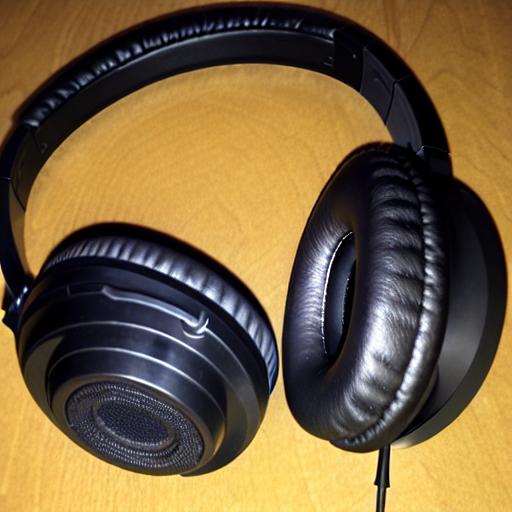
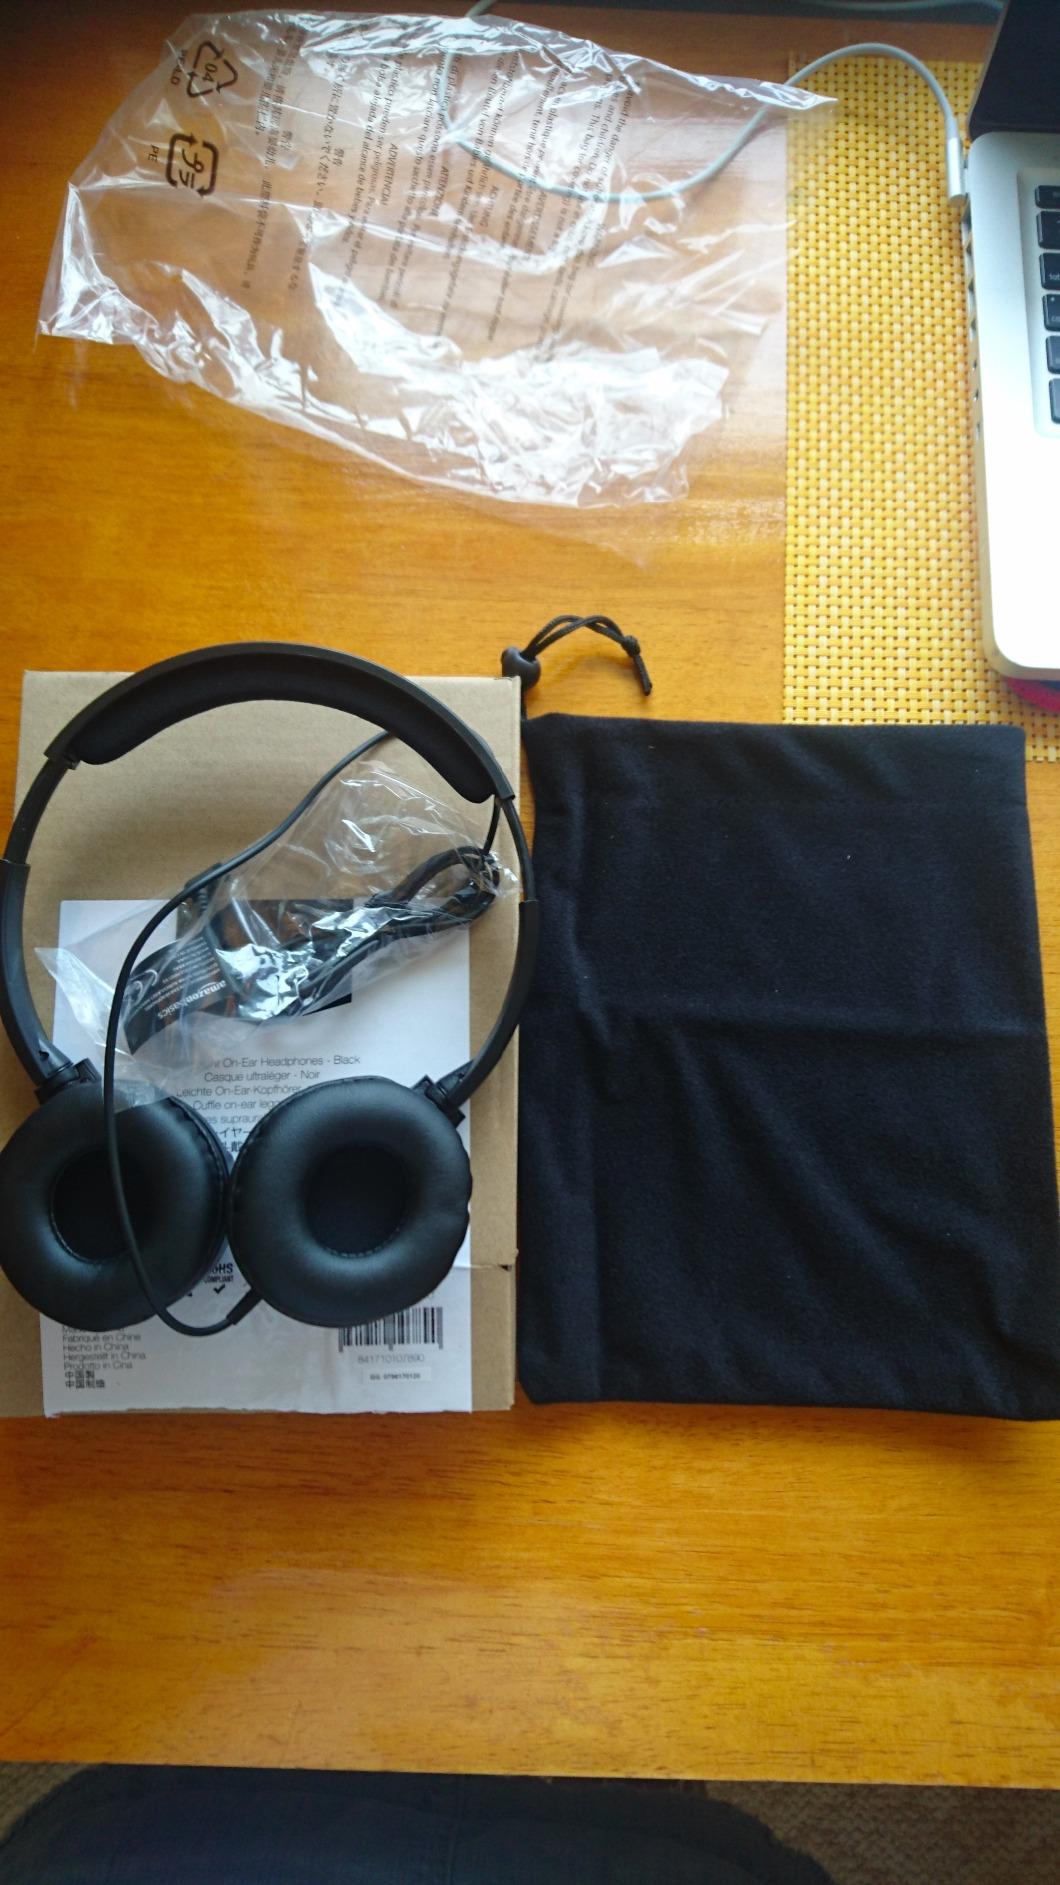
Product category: headphones
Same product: no